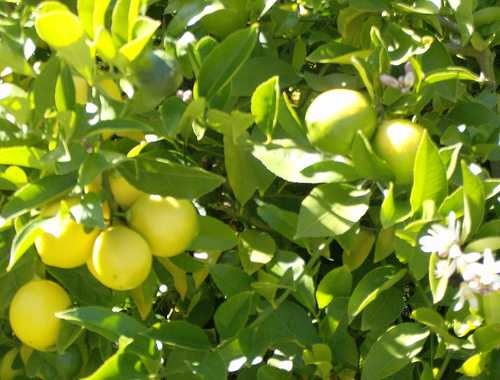
Label: Lemon